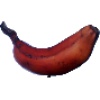
Label: red_banana